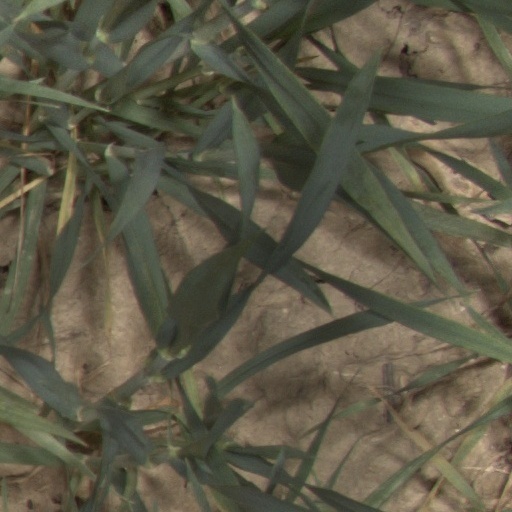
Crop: wheat